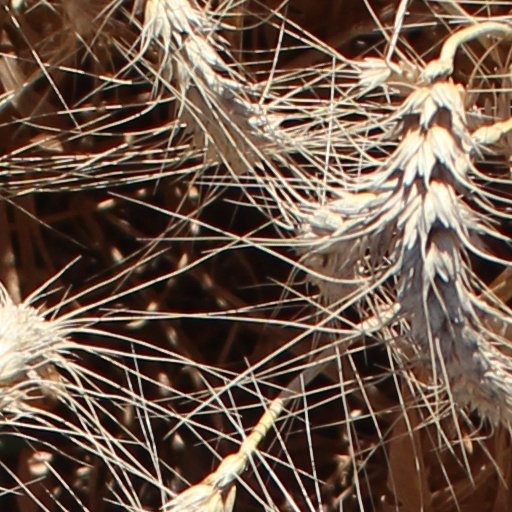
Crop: wheat